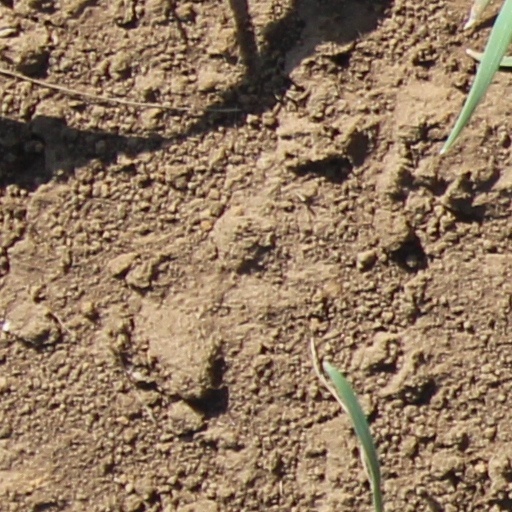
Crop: wheat